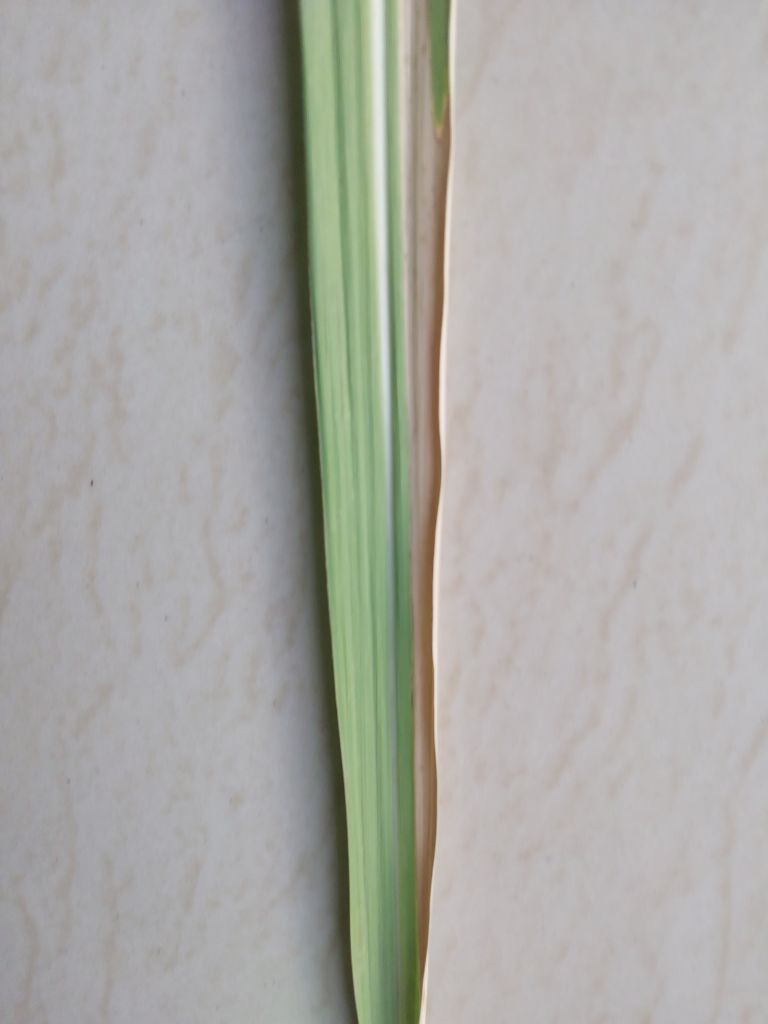
Label: Banded Chlorosis